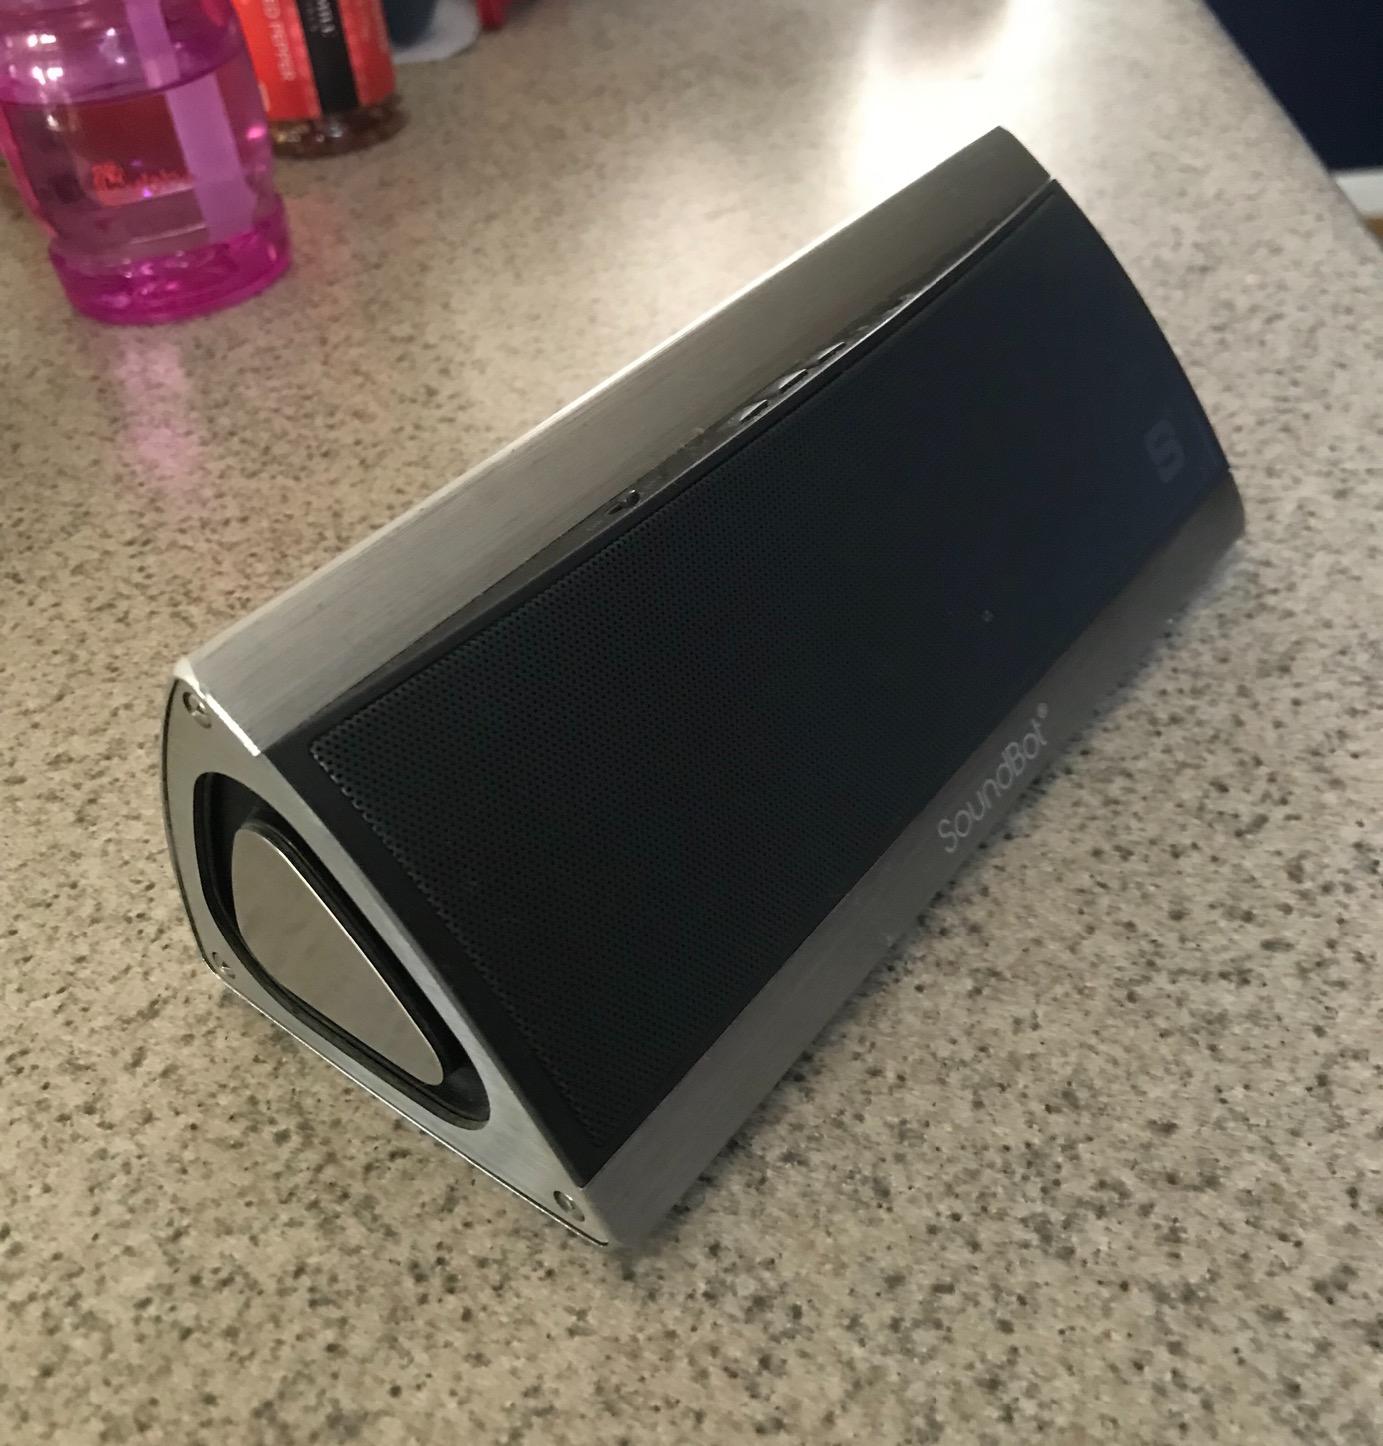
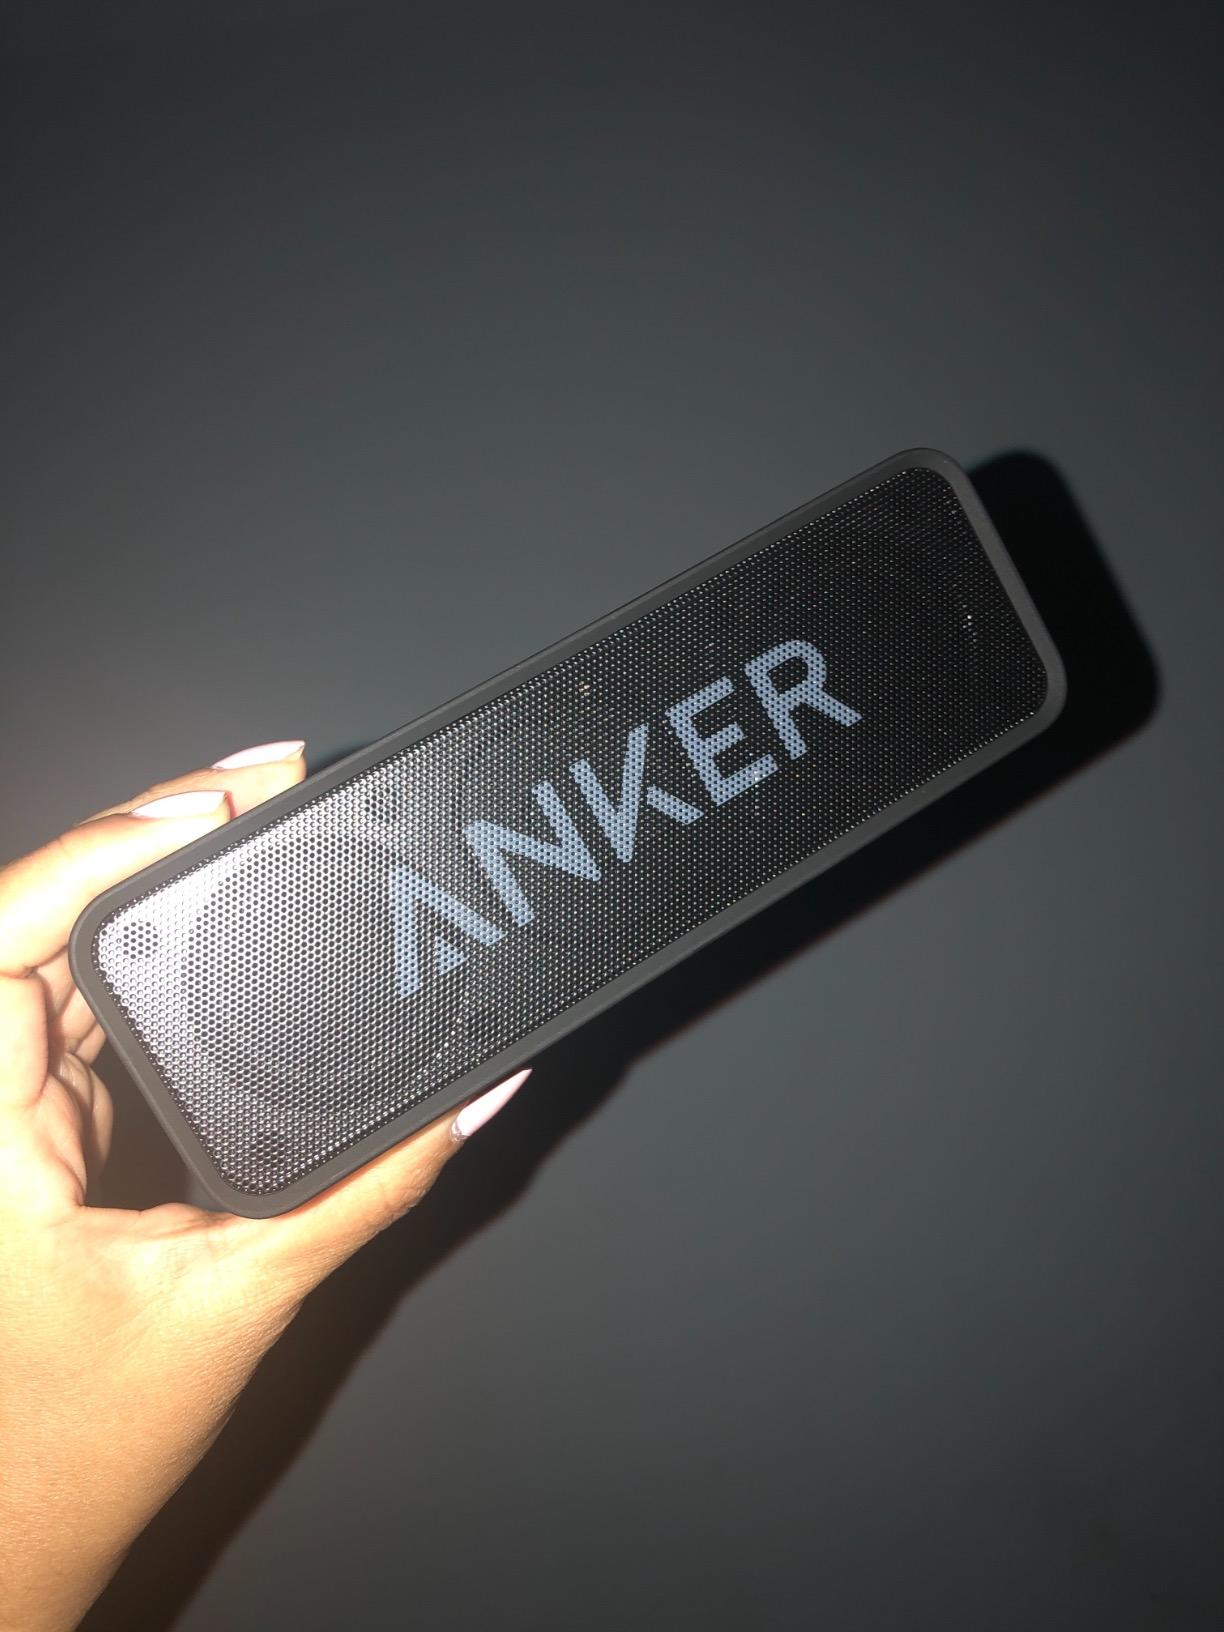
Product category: speaker
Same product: no